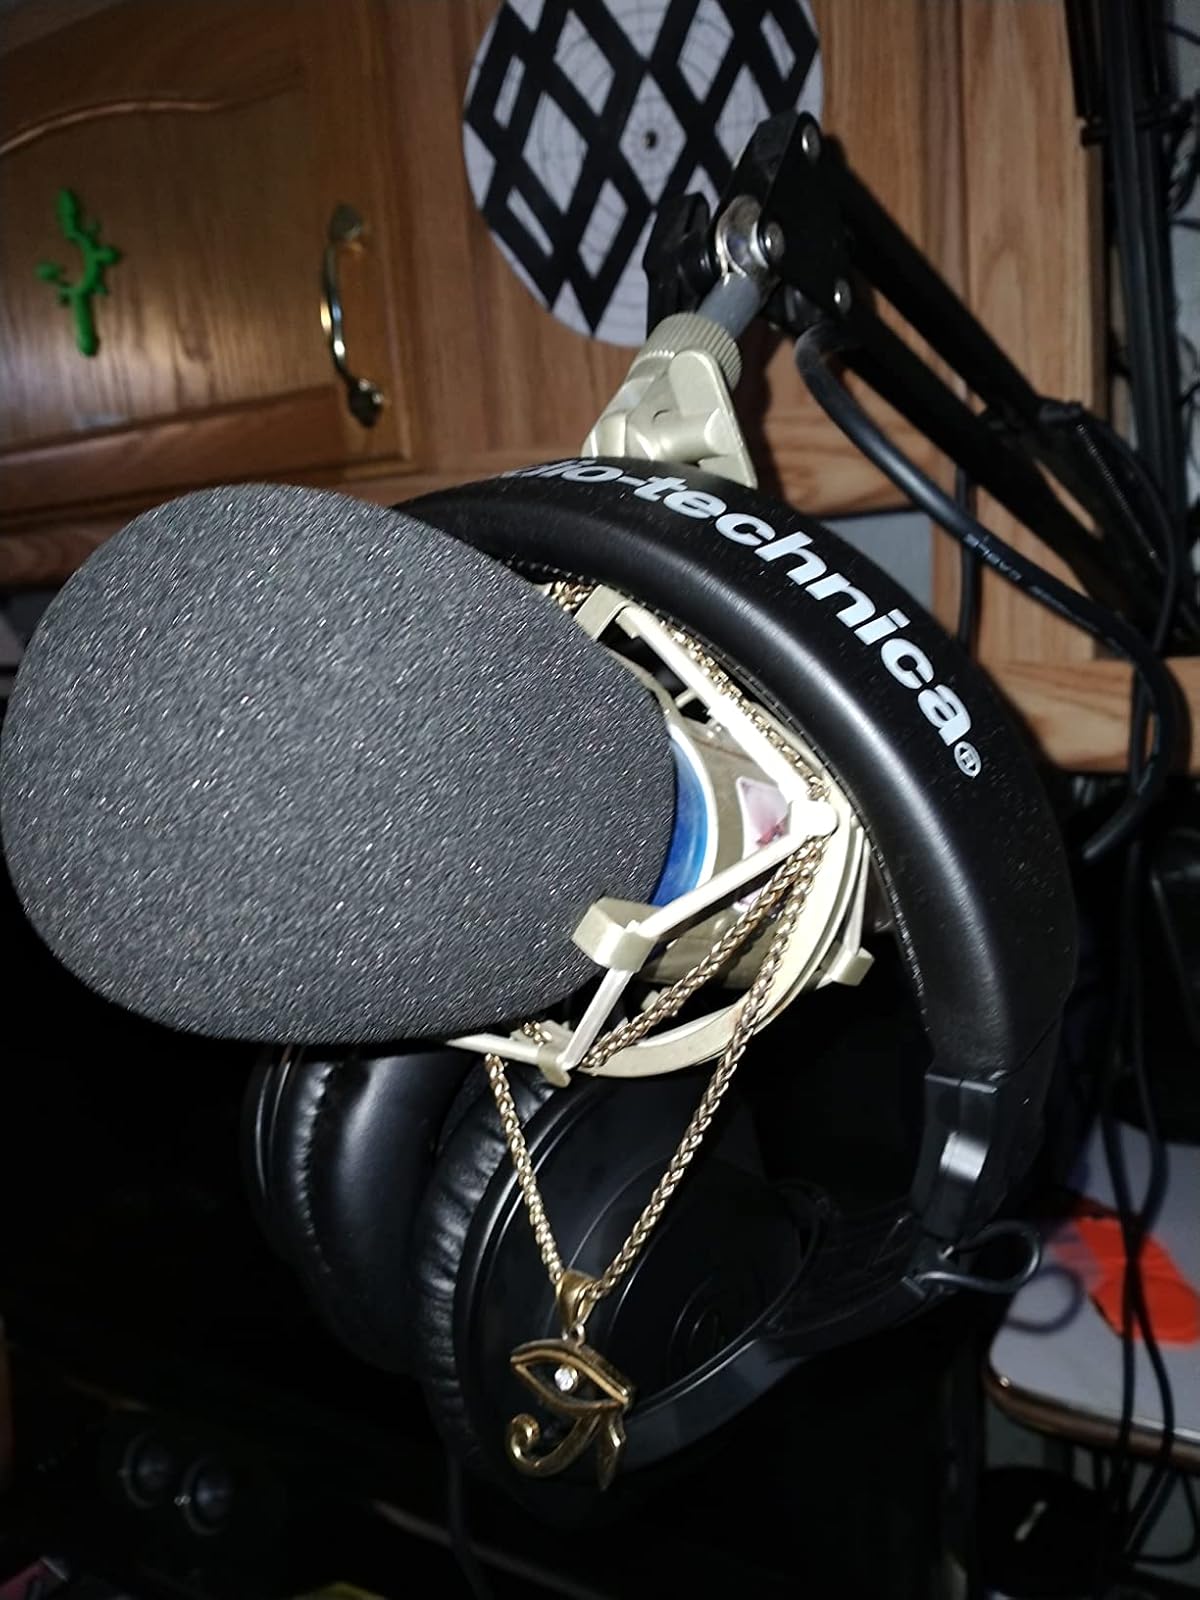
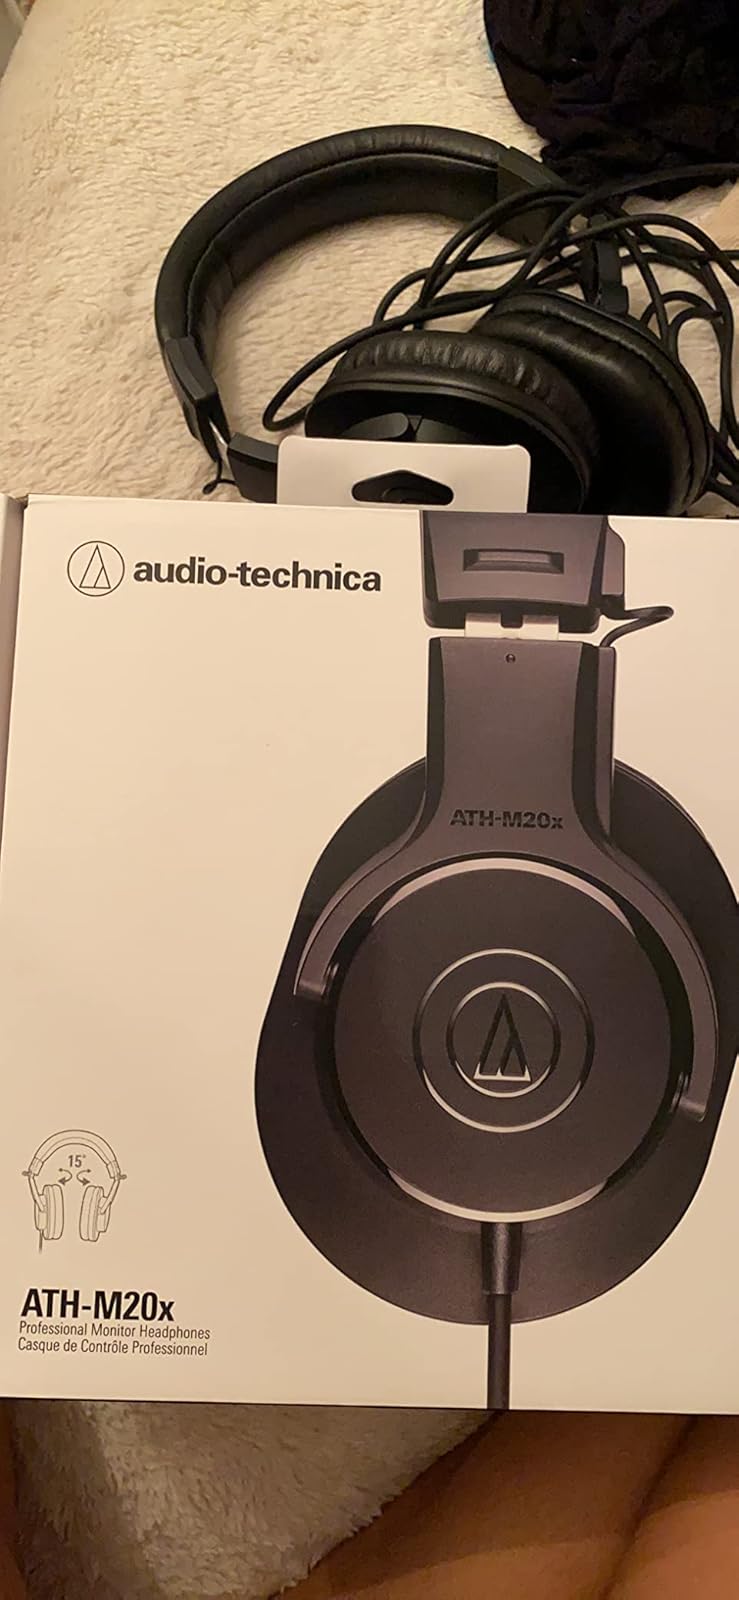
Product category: headphones
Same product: yes